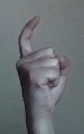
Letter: ra